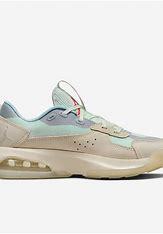
Brand: Jordan
Model: Air 200E